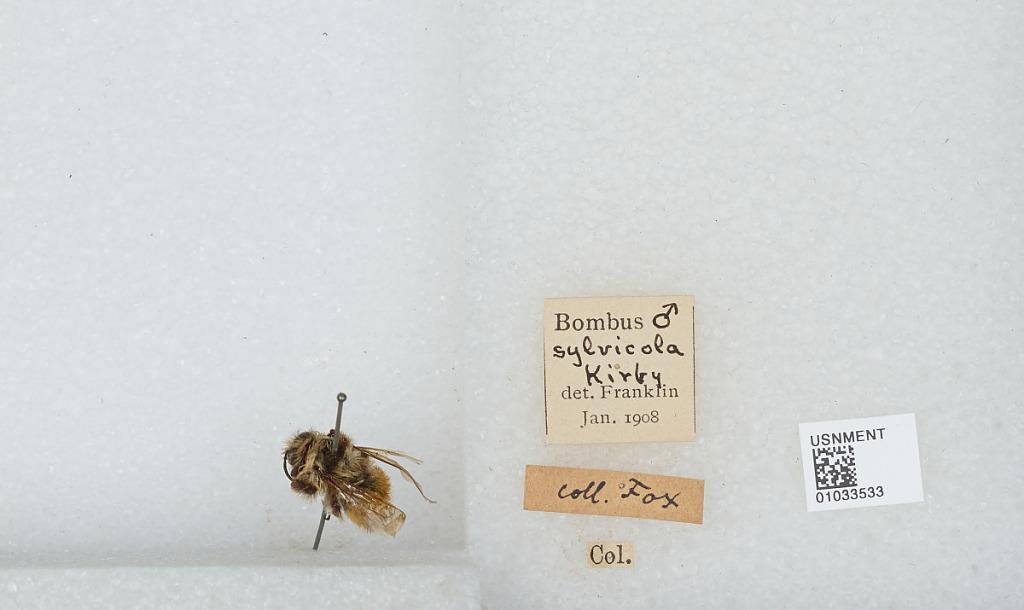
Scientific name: Bombus (Pyrobombus) sylvicola Kirby